GHC Junior Heavyweight Championship

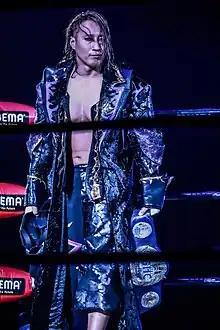
Five-time champion Hayata with the current design of the title in 2022

Noah held a 10-man tournament to crown the first champion, held over its month-long, 11-event Navigation for the Bright Destination tour. The tour was held from June 9 through June 24, 2001.